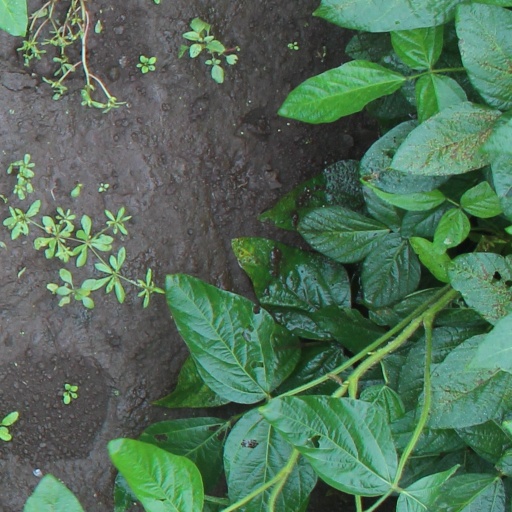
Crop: soybean